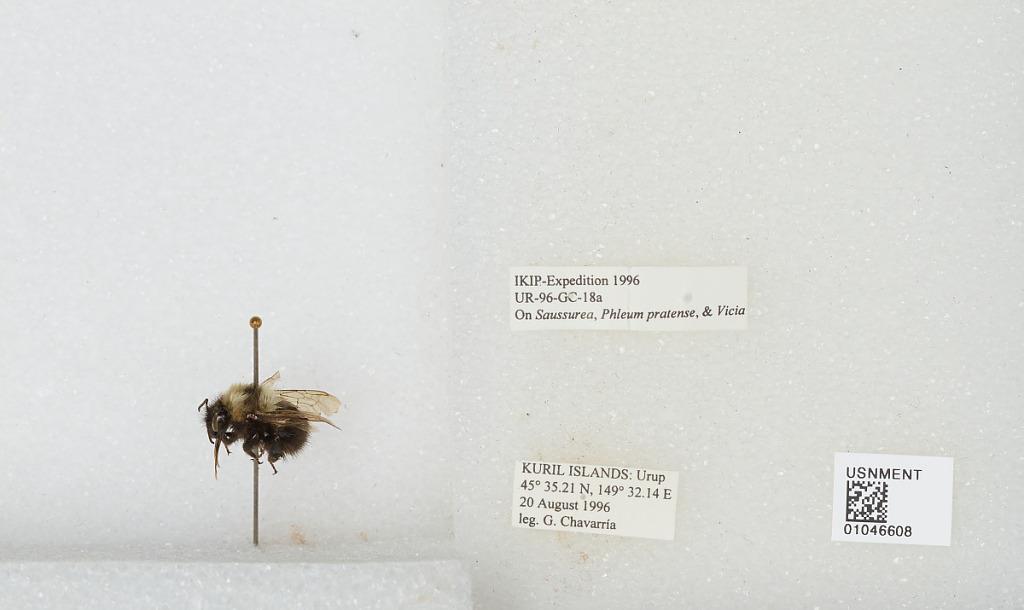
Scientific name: Bombus sp.
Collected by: G. Chavarria
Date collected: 1996-8-20
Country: Russia
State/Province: Sakhalin
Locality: Urup Kuril Islands
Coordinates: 45.5869, 149.536